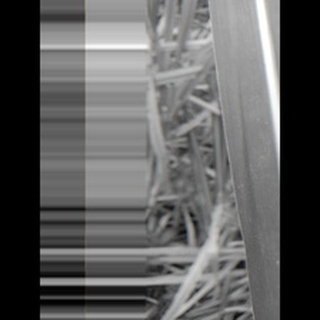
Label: sugarcane_mosaic